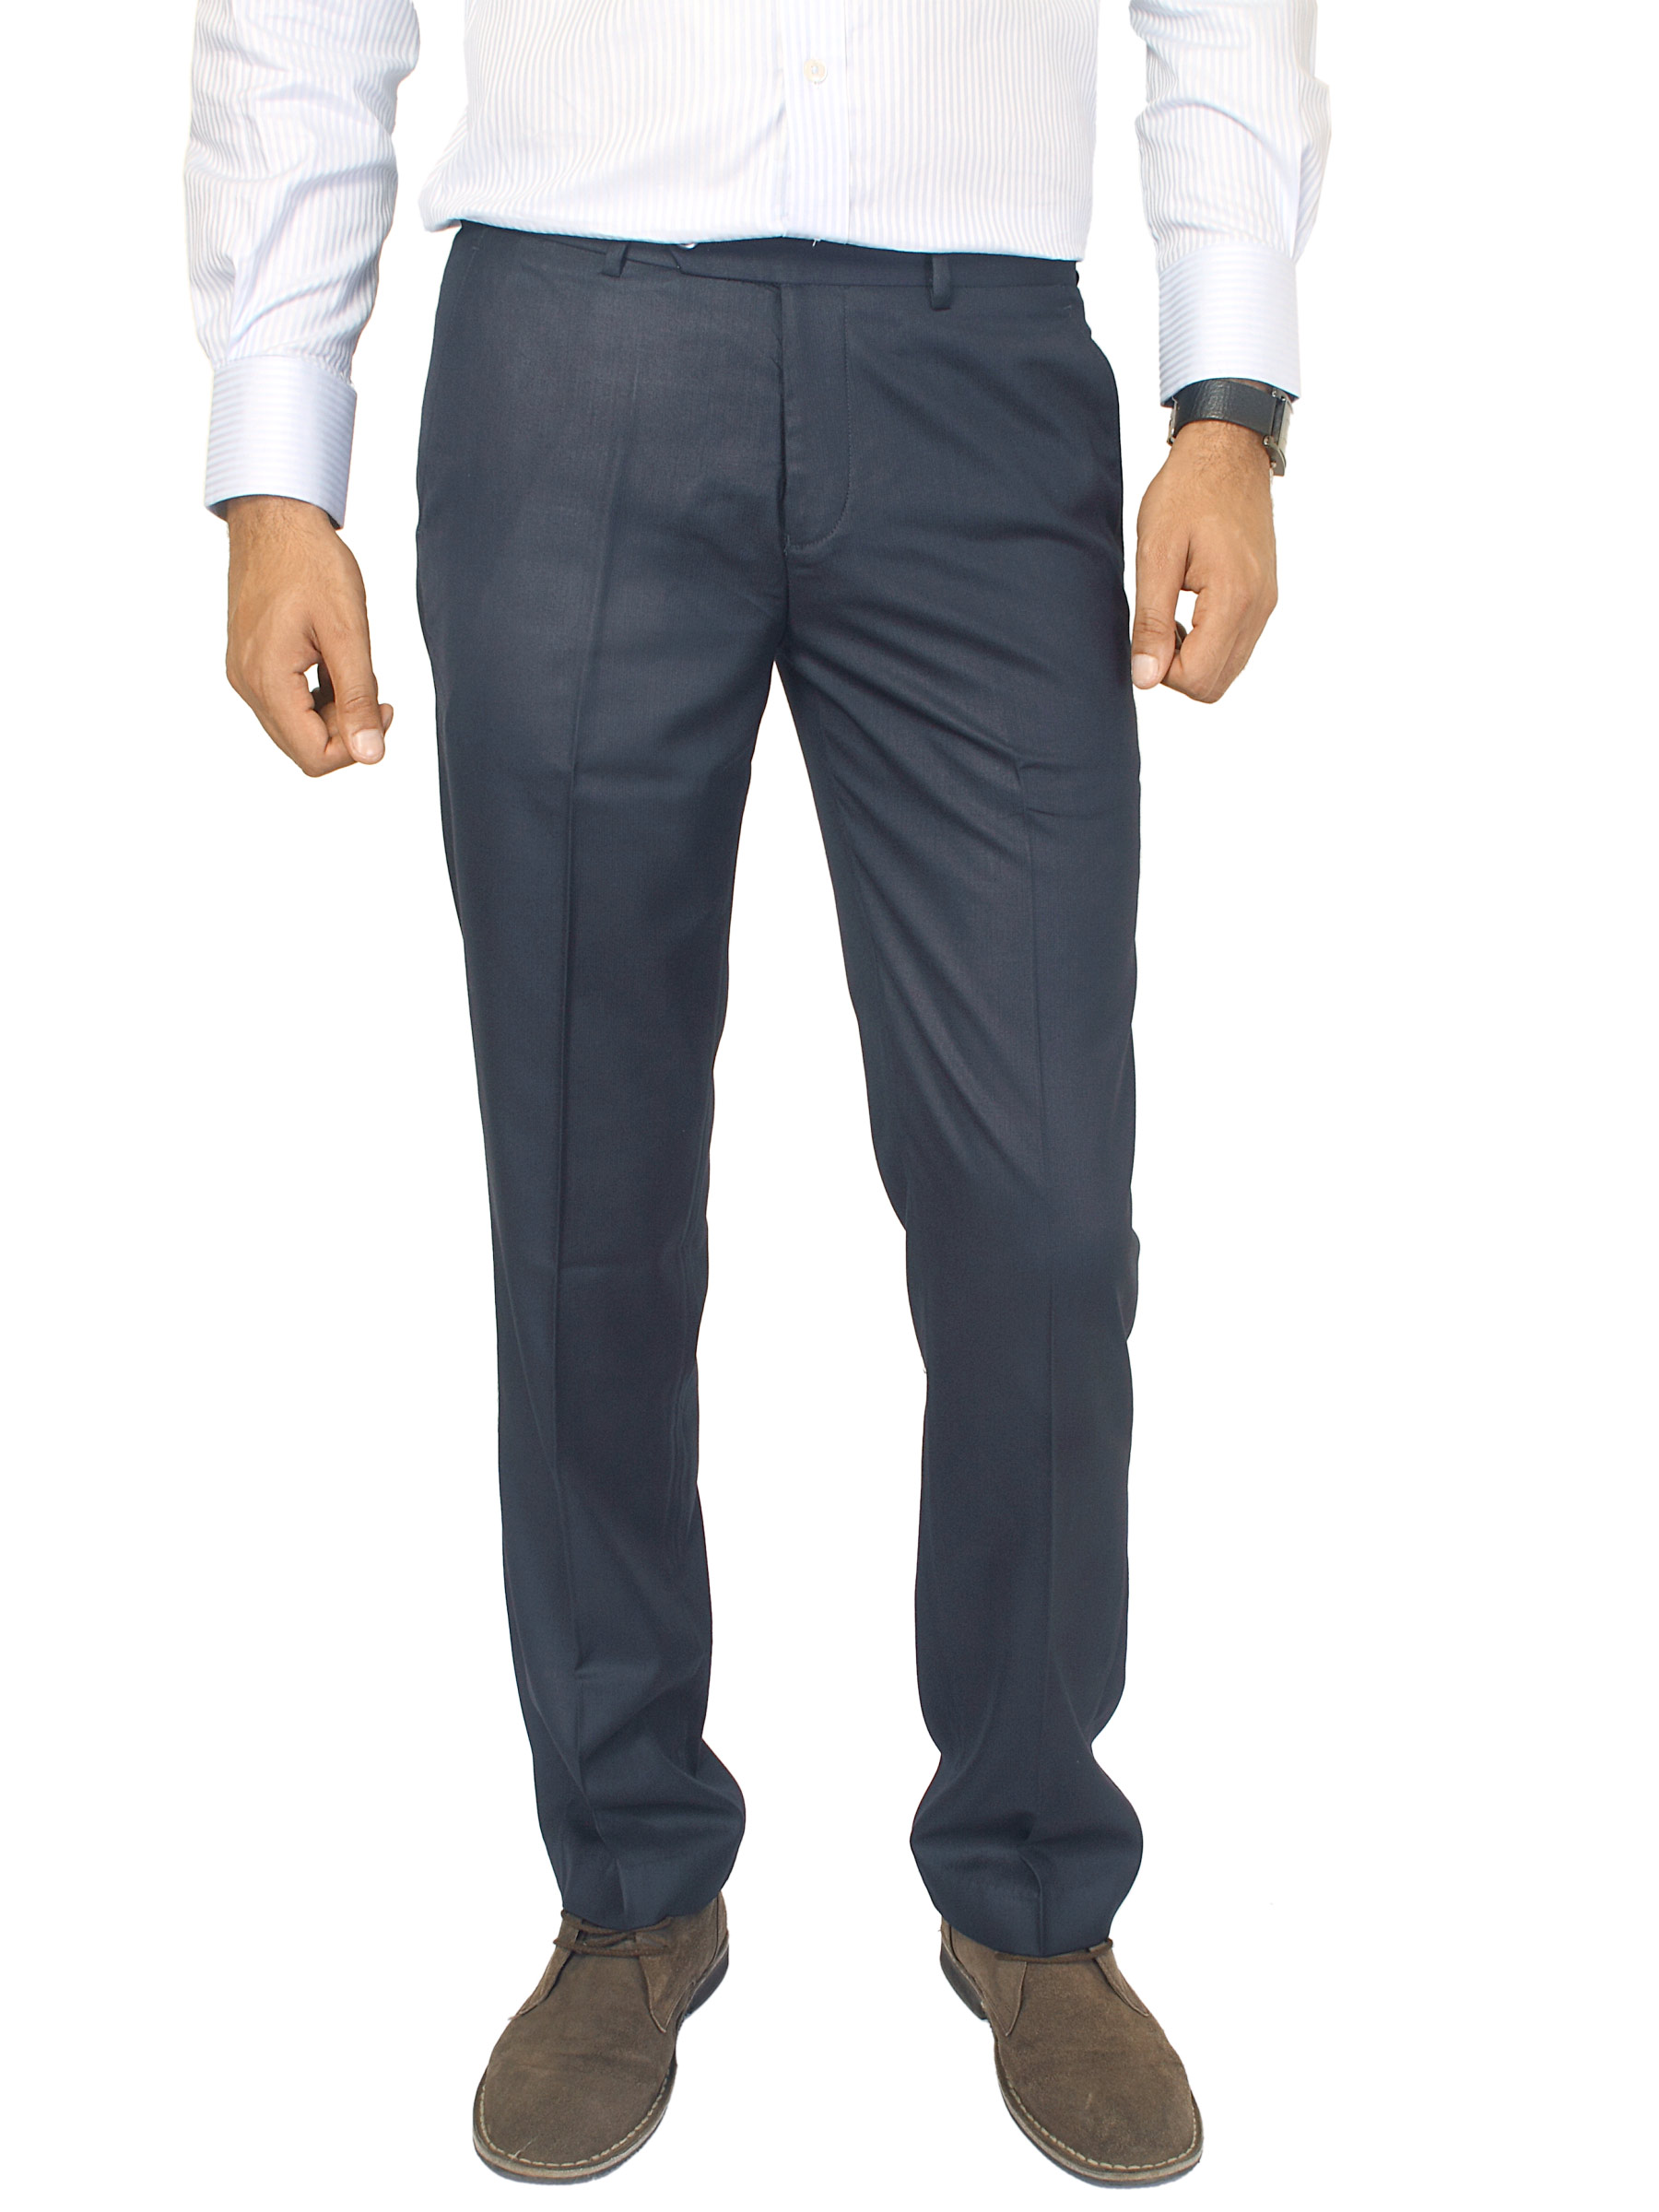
Genesis Men Solid Navy Blue Trousers
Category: Apparel / Bottomwear / Trousers
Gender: Men
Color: Navy Blue
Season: Fall 2011
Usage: Formal